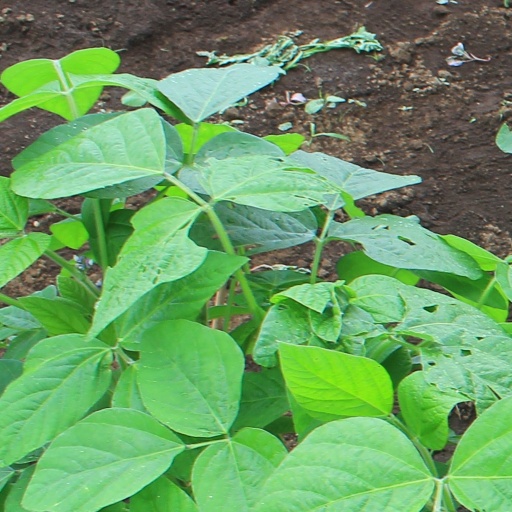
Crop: soybean